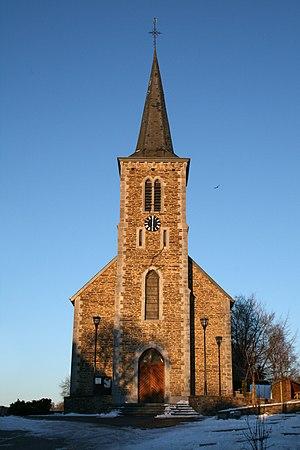
Bérismenil (Belgique), l'église Saint-Hubert (1873-1874).
Bérismenil est un village de la ville belge de La Roche-en-Ardenne située en Région wallonne dans la province de Luxembourg.